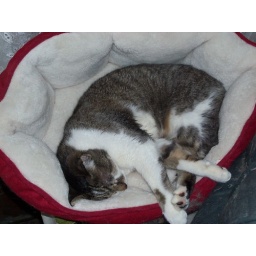
Cat in cat bed